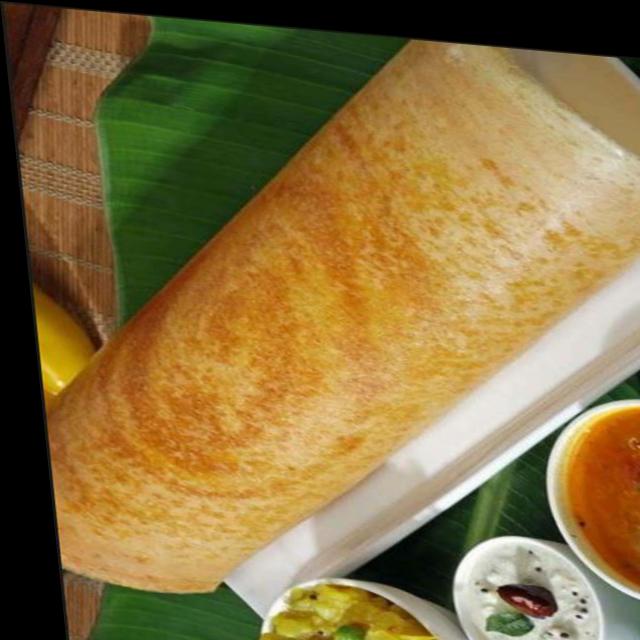
Dish: masala_dosa